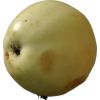
Label: Apple hit 1